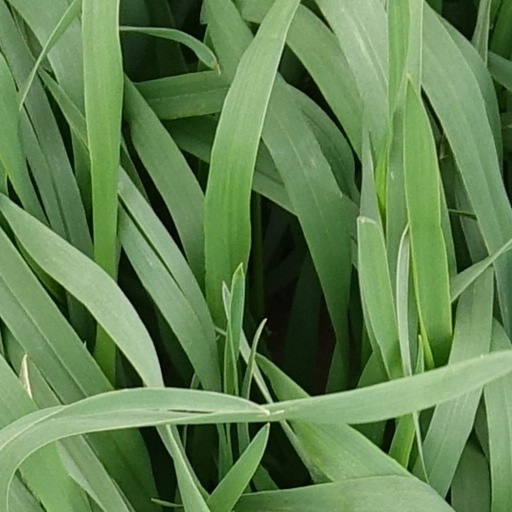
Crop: wheat